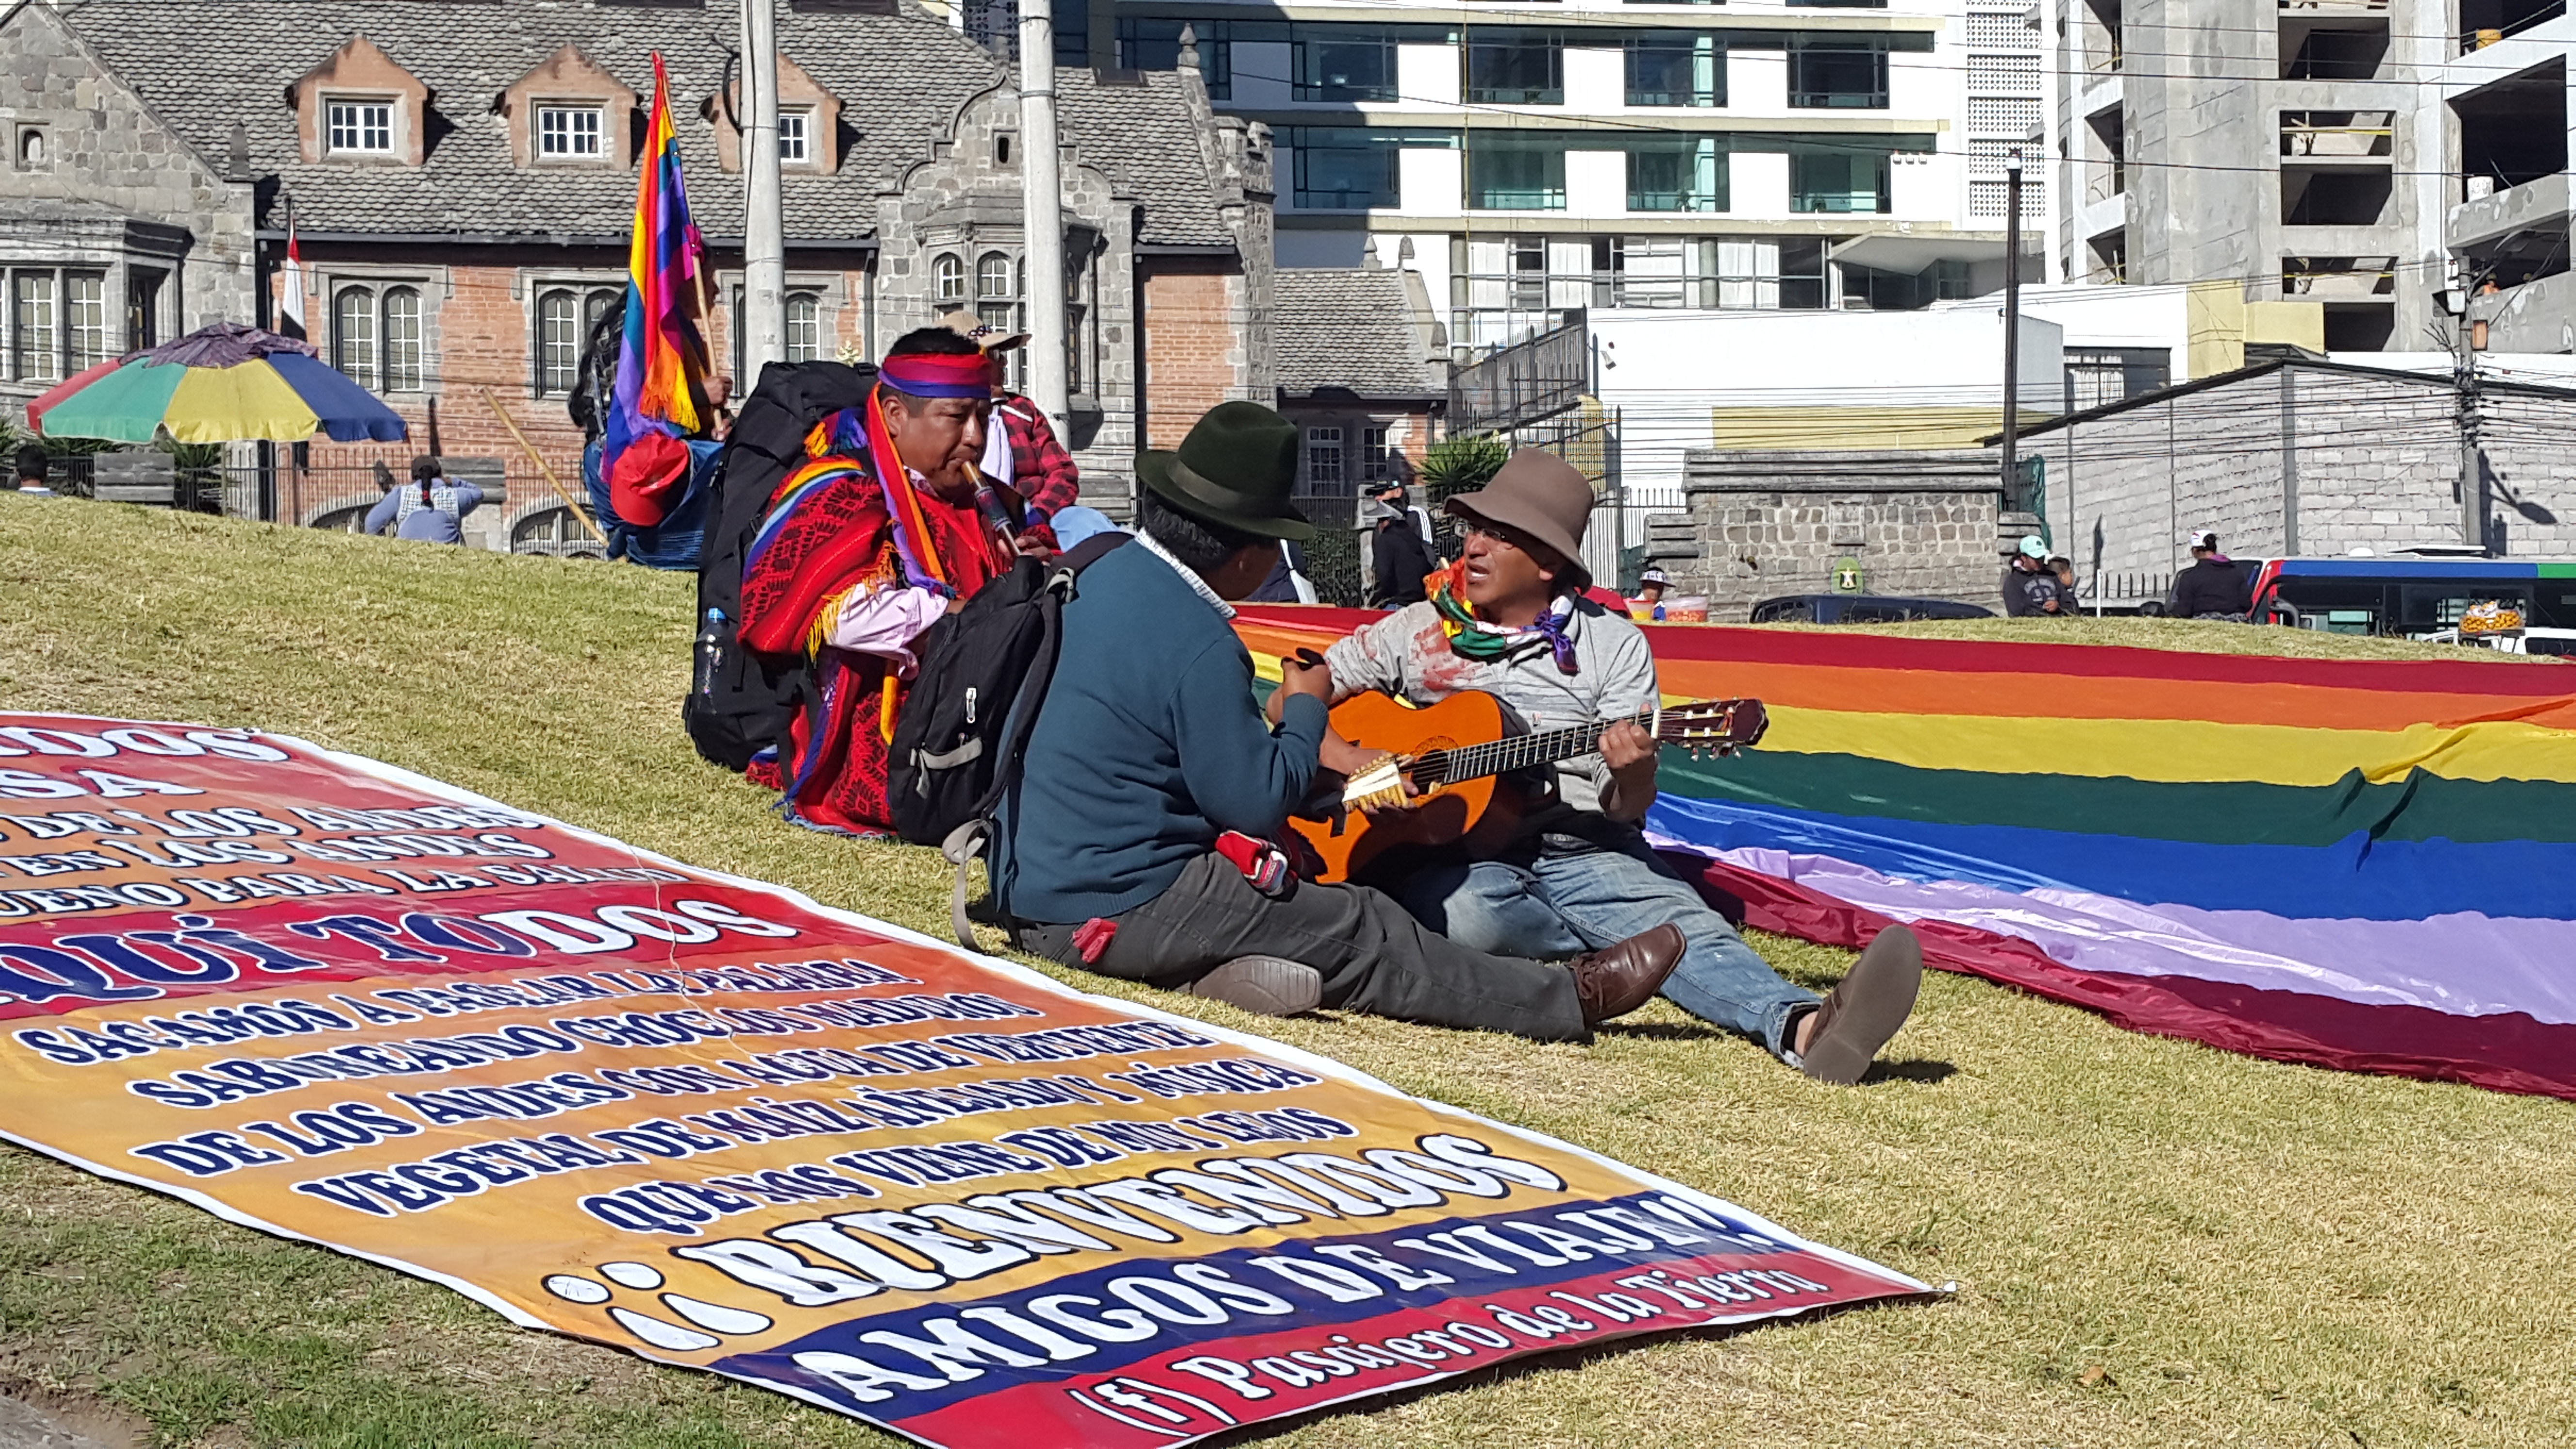
festival, march, protest, ecuador, indigenous, pachacutic